Mission statement

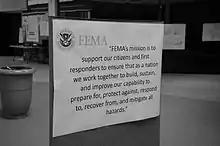
US Federal Emergency Management Agency's Mission Statement Poster

Richard Branson has commented on ways of crafting a good mission statement; he explains the importance of having a mission statement that is clear and straight to the point and does not contain unnecessary baffling. He went on to analyse a mission statement, using Yahoo's mission statement at the time (2013) as an example. In his evaluation of the mission statement, he seemed to suggest that while the statement sounded interesting, most people would not be able to understand the message it is putting across. In other words, the message of the mission statement potentially meant nothing to the audience.